Buddhism in Uzbekistan

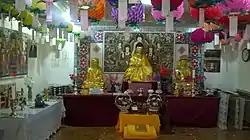
Buddhist temple in Tashkent

Buddhism is practiced by about 0.2% of the population of Uzbekistan, according to the US State Department's International Religious Freedom Report 2004. Most are ethnic Koreans. Officially only one Buddhist denomination is registered in Uzbekistan, also there is a Buddhist temple in Tashkent.